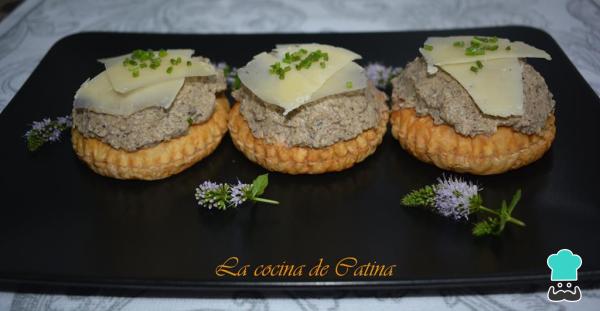
Colocamos los discos de hojaldre ya cocinados en el centro del plato donde los vayamos a servir, cubrimos con los champiñones, encima las lascas de queso y cebollino cortado. ¡Y ya tenemos lista las tartas de hojaldre con setas y queso!